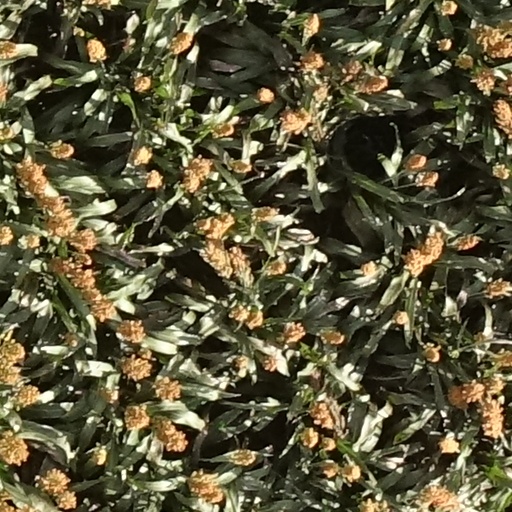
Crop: sorghum